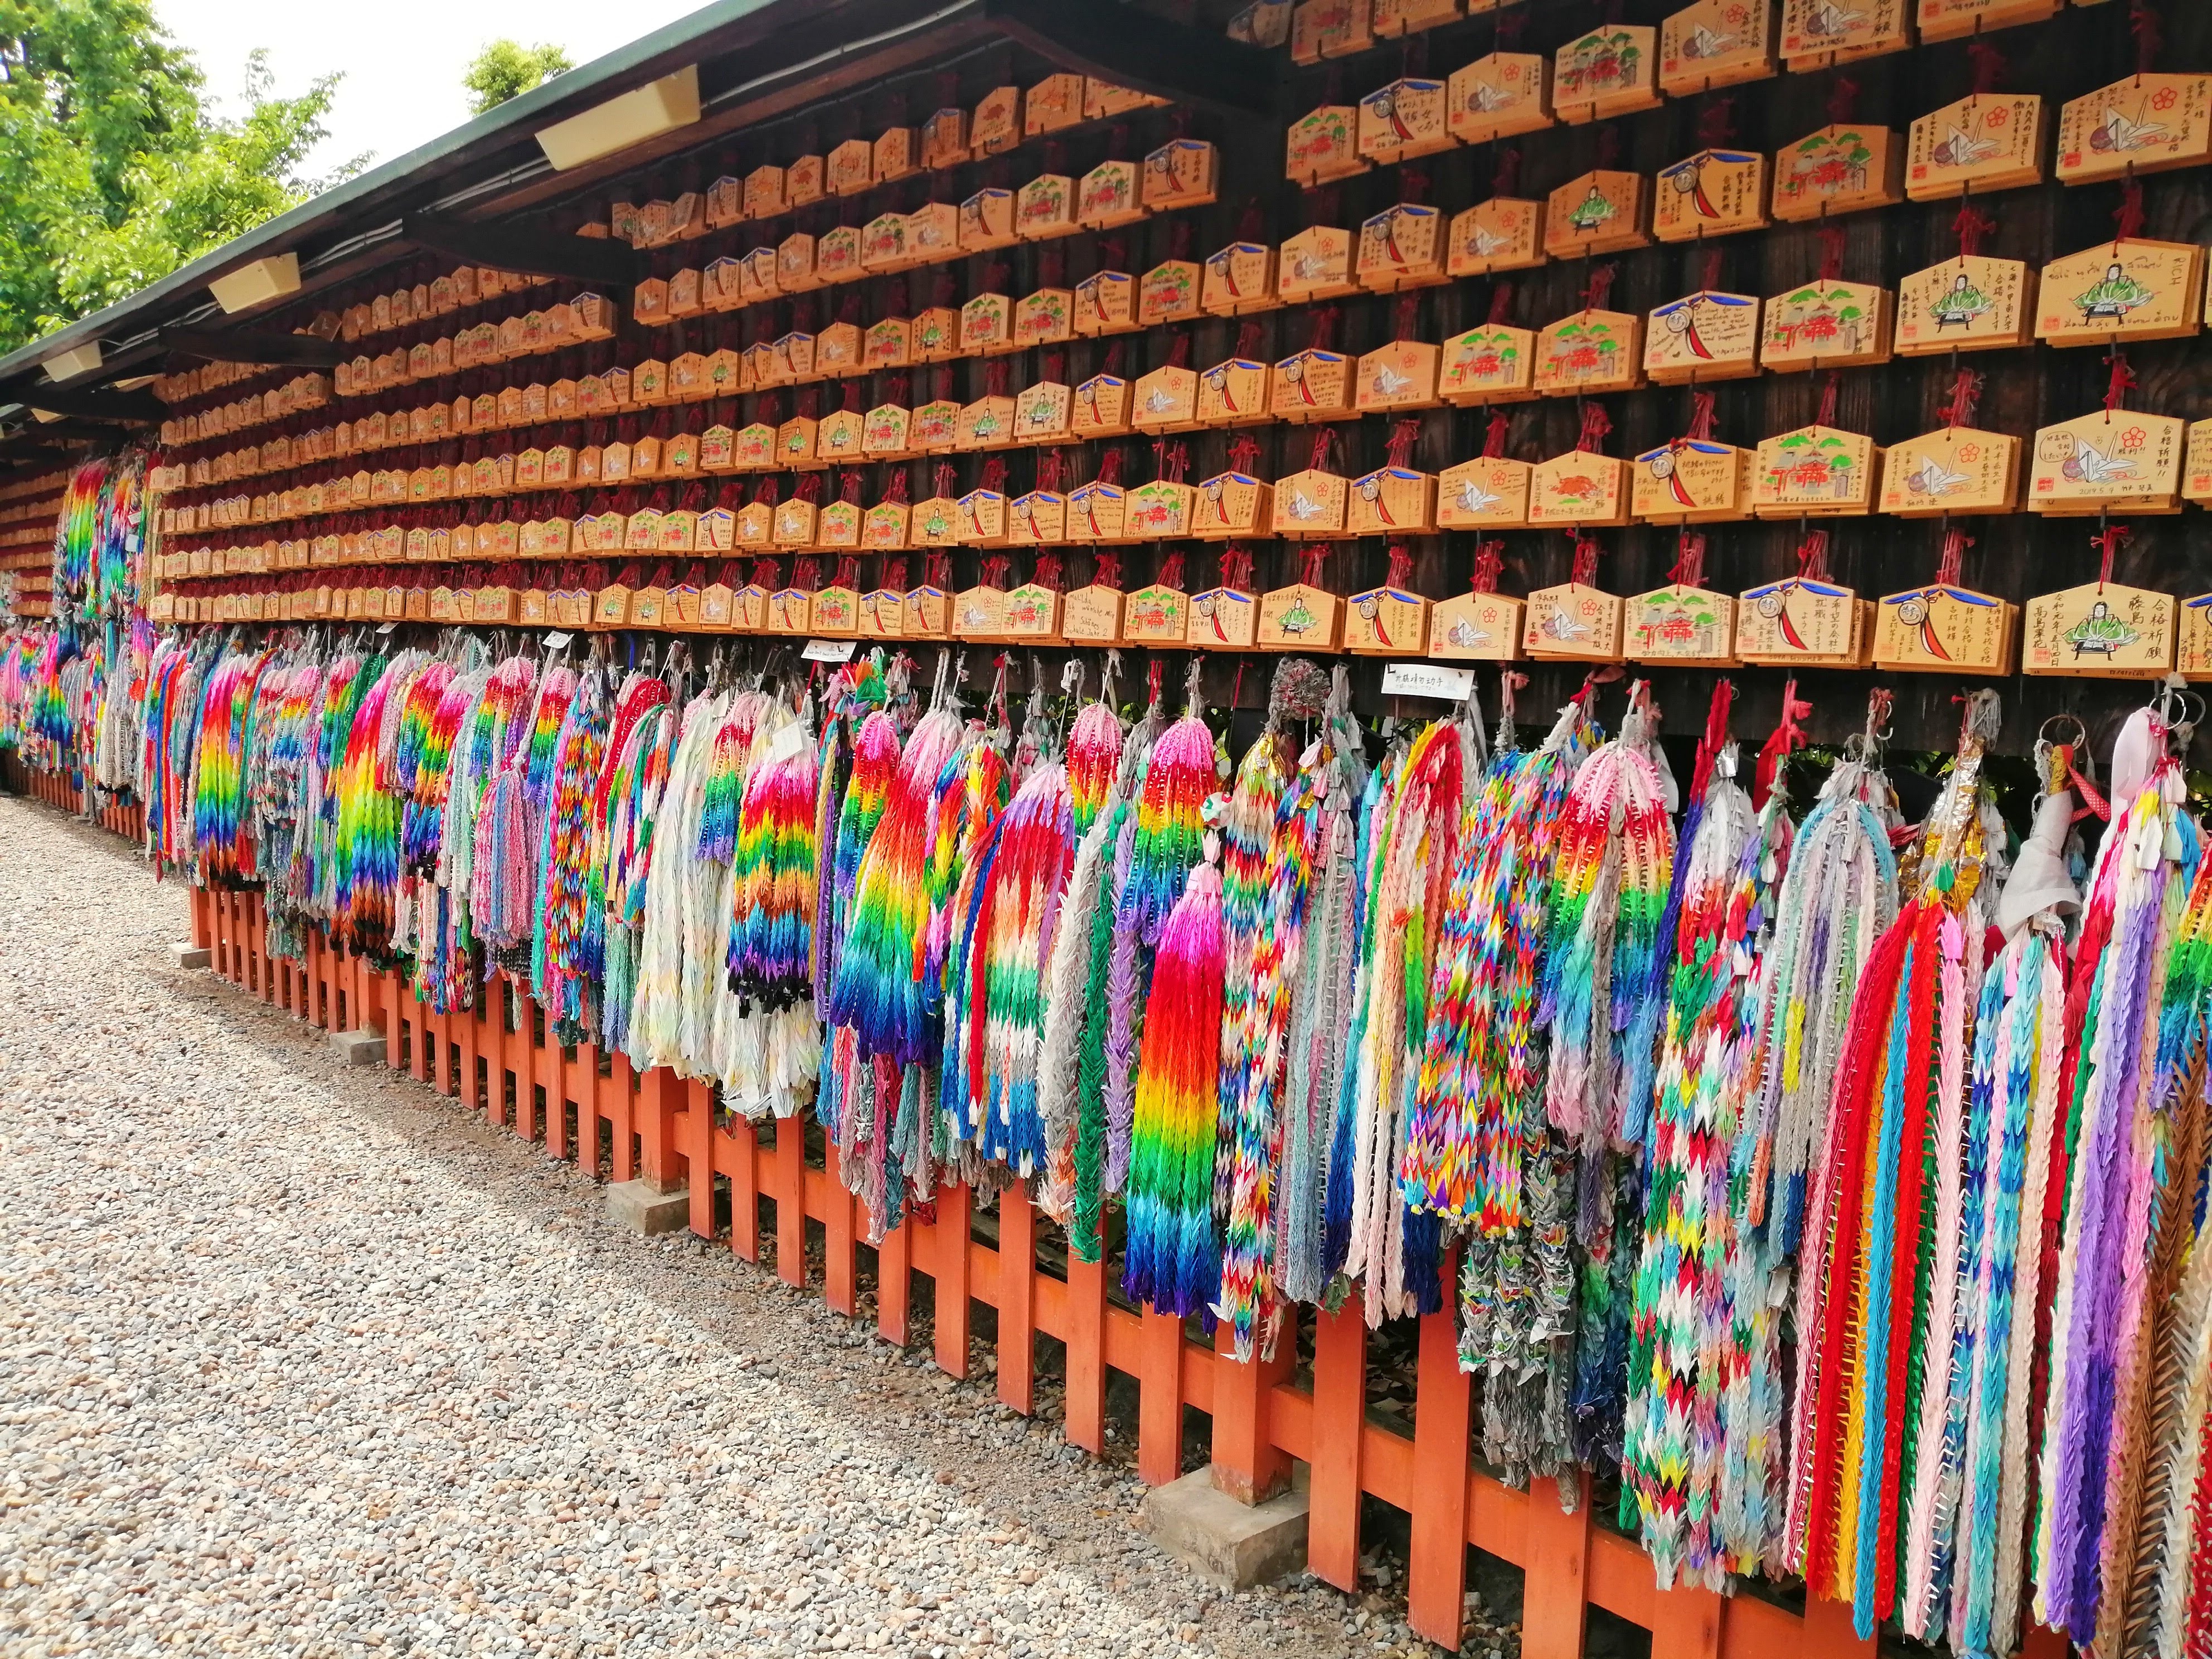
osaka, japan, textile